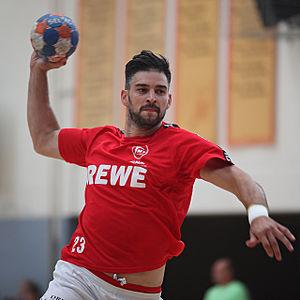
Nenad Vučković, né le 23 août 1980 à Pula, est un handballeur serbe, évoluant au poste d'arrière gauche.